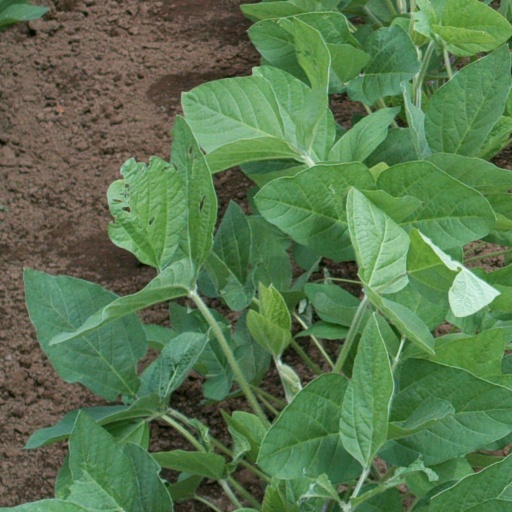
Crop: soybean